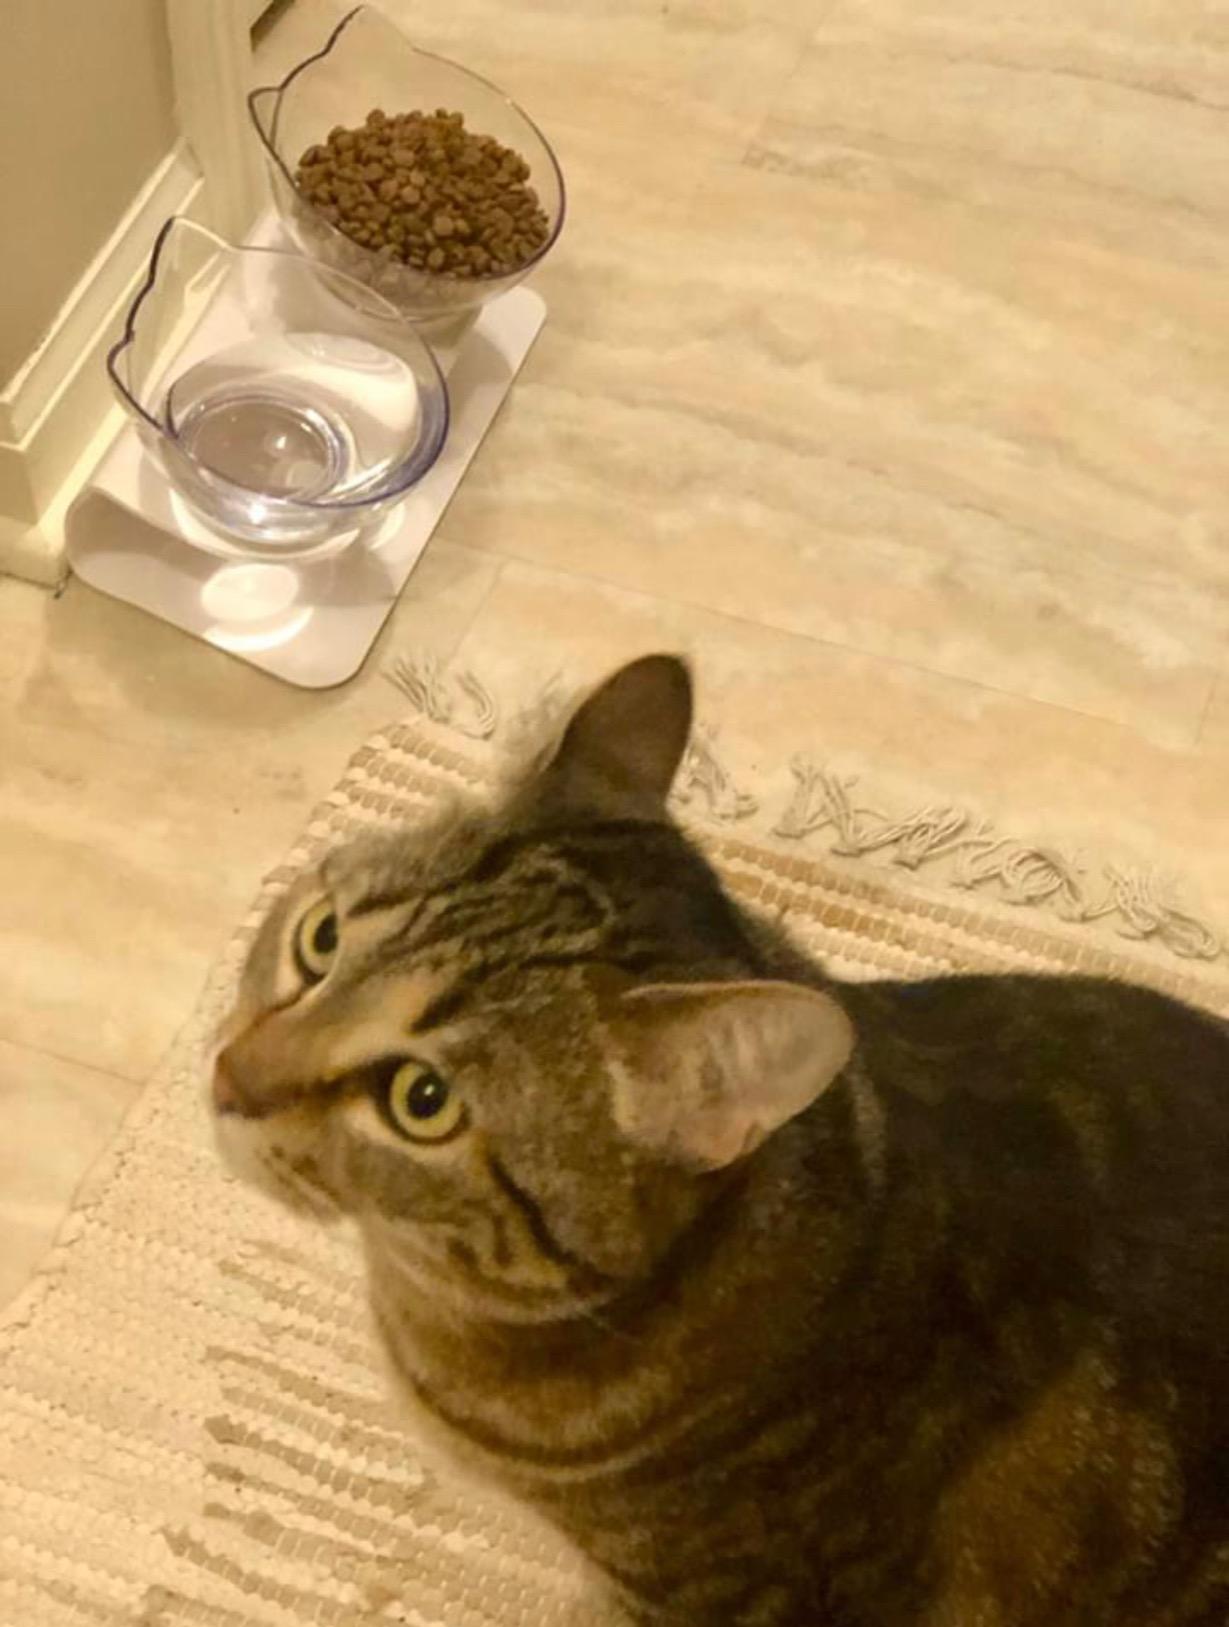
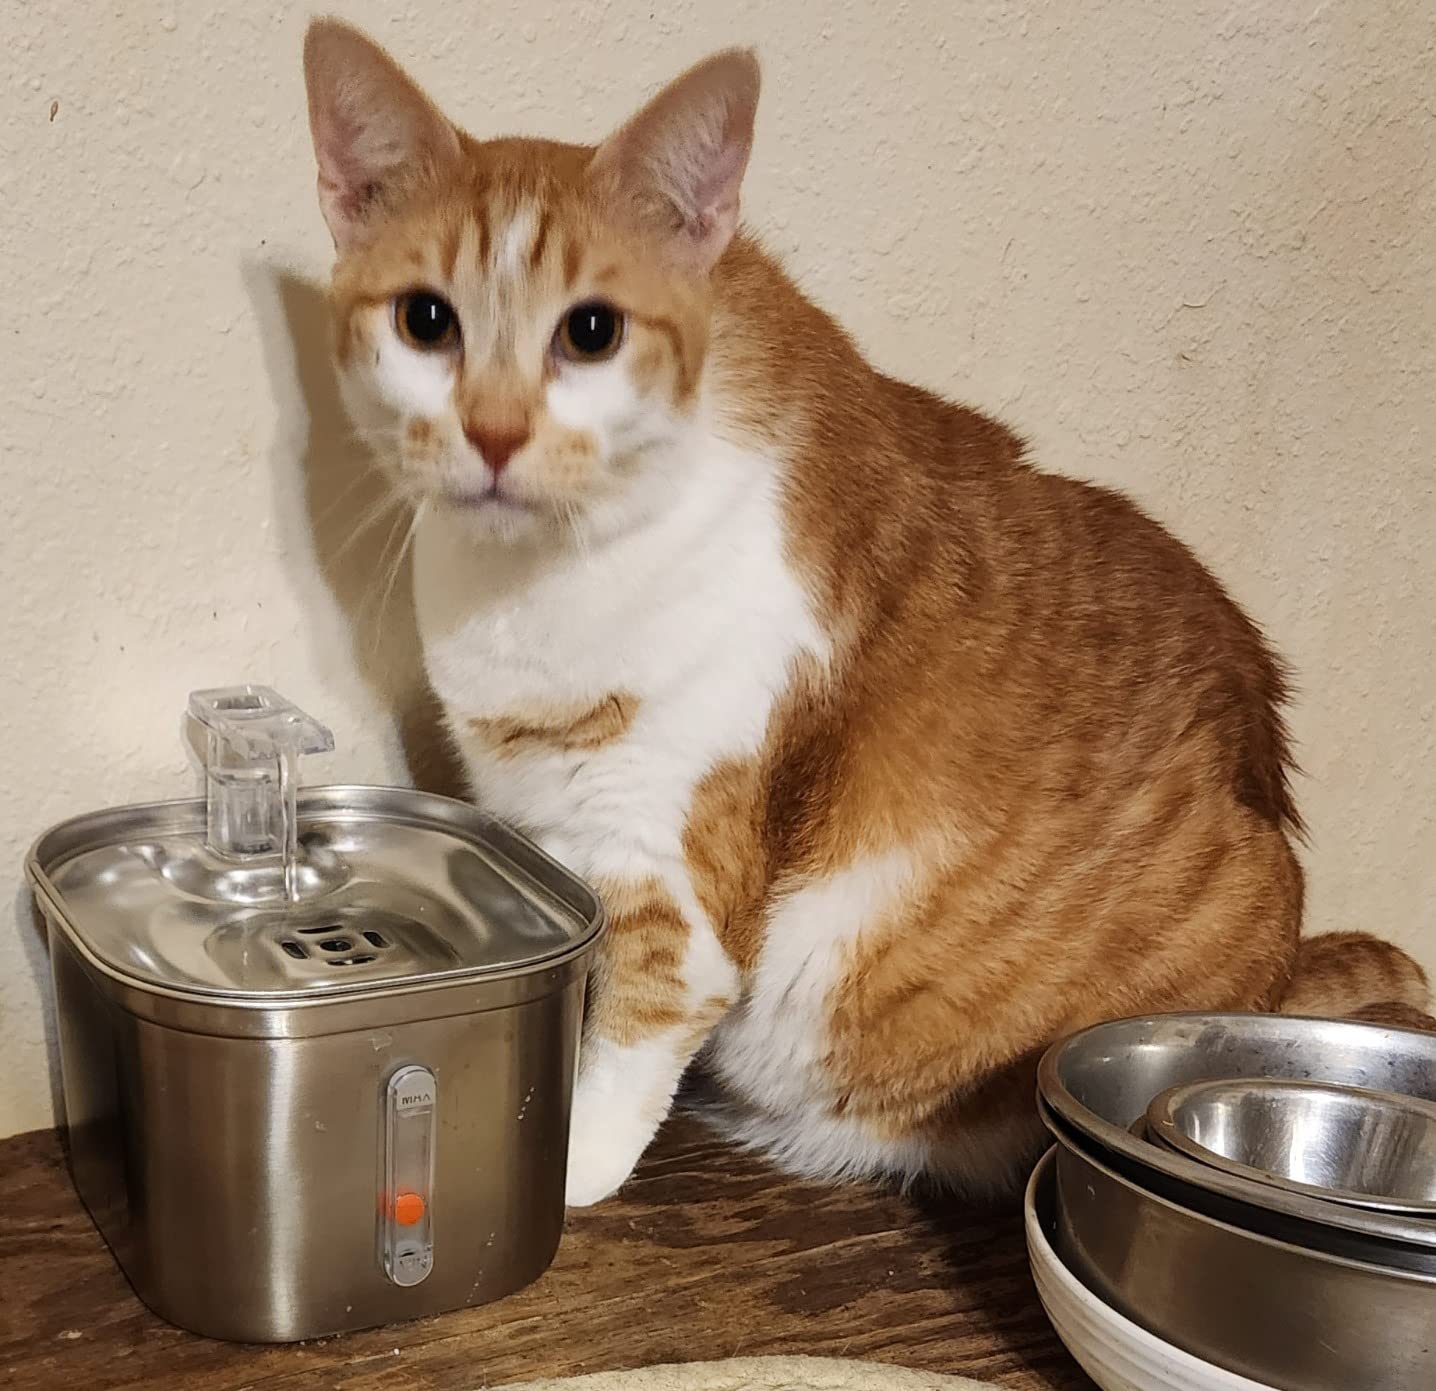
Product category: items_bowl
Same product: no